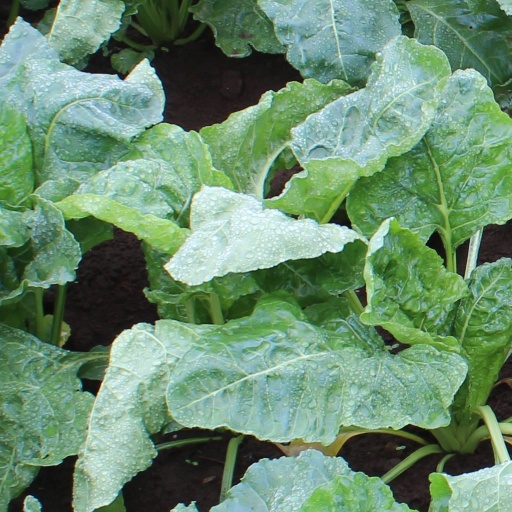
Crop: sugar beet